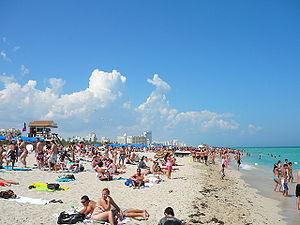
Les plages de Miami de la presqu'île de Miami Beach en Floride, longent sur plusieurs dizaines de km les grands boulevards Collins Avenue ou Ocean Drive, de North Beach, Mid-Beach, et South Beach, faces à l'océan Atlantique.